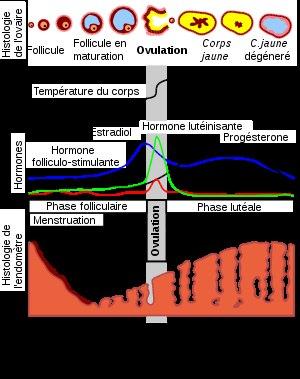
La menstruation, ou règles, désigne l'écoulement périodique d'un fluide biologique complexe composé de sang, de sécrétions vaginales, et de cellules endométriales de la paroi utérine, évacué par le vagin. Ce fluide d'apparence sanguine est une manifestation visible du cycle menstruel des femmes et des femelles en âge de procréer de certaines espèces de mammifères. Parmi ces espèces se trouvent majoritairement des primates : tous les Catarhiniens ou presque, ainsi que certains Platyrhiniens. Des chauves-souris et une espèce de musaraigne, le macroscélide de Peters présentent aussi cette caractéristique physiologique.